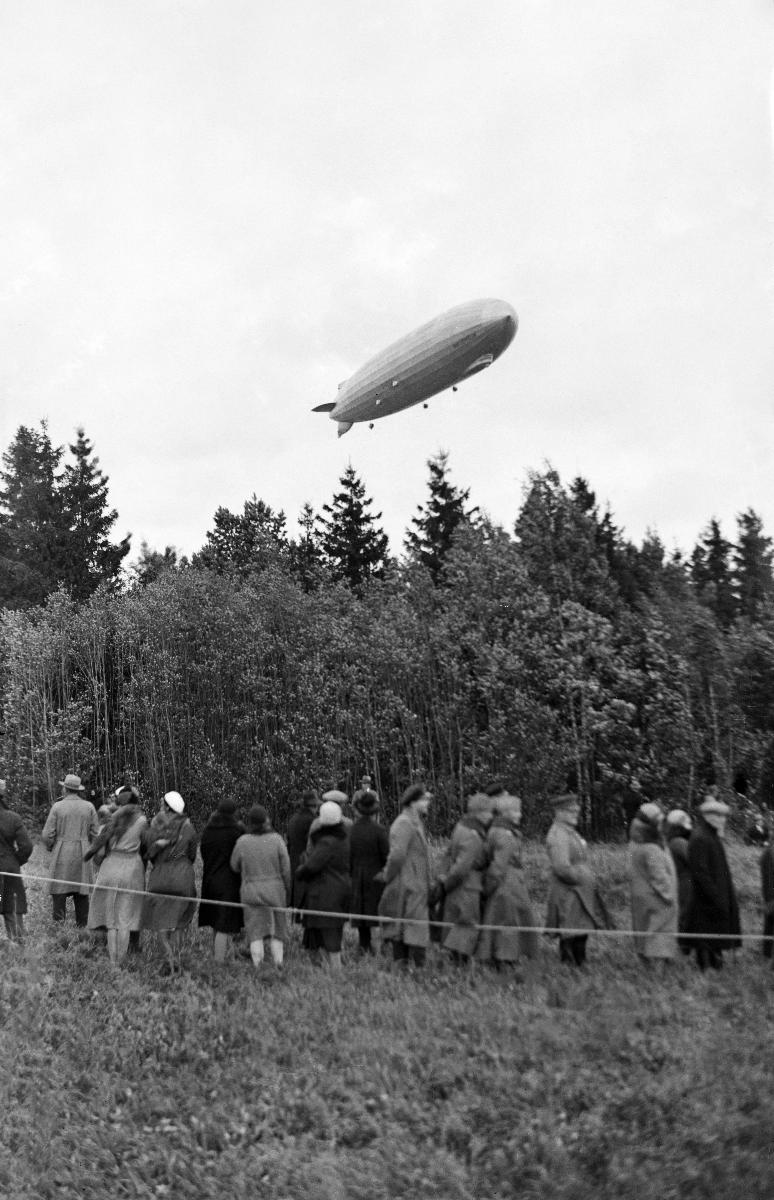
Graf Zeppelin Suomessa
Graf Zeppelin i Finland; Graf Zeppelin in Finland
sisällön kuvaus: Graf Zeppelin Suomessa. Ilmalaiva saapuu Viikin niittyjen ylle Helsinkiin 24.9.1930. content description: Graf Zeppelin in Finland. The airship arrives above the meadows of Viikki 24.9.1930. innehållsbeskrivning: Graf Zeppelin i Finland. Luftskeppet anländer ovanför Viks ängar i Helsingfors  24.9.1930.
Kuvaaja: Sundström, Hugo, kuvaaja
Vuosi: 1930
Paikka: Suomi, Uusimaa, Helsinki, Viikki Helsinki; Suomi
Aiheet: ilmalaivat; vierailut; HBL; airships; visits; luftskepp; besök